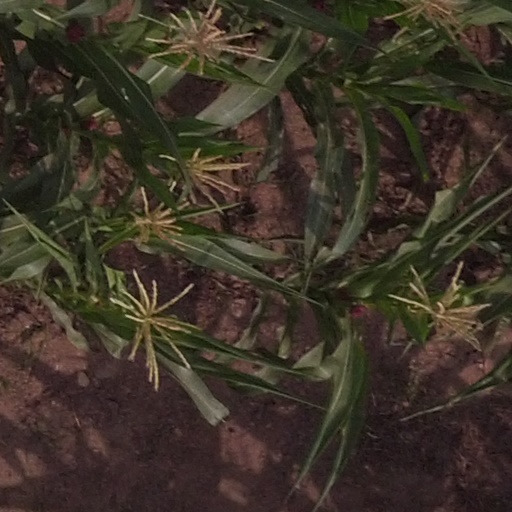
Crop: maize; corn